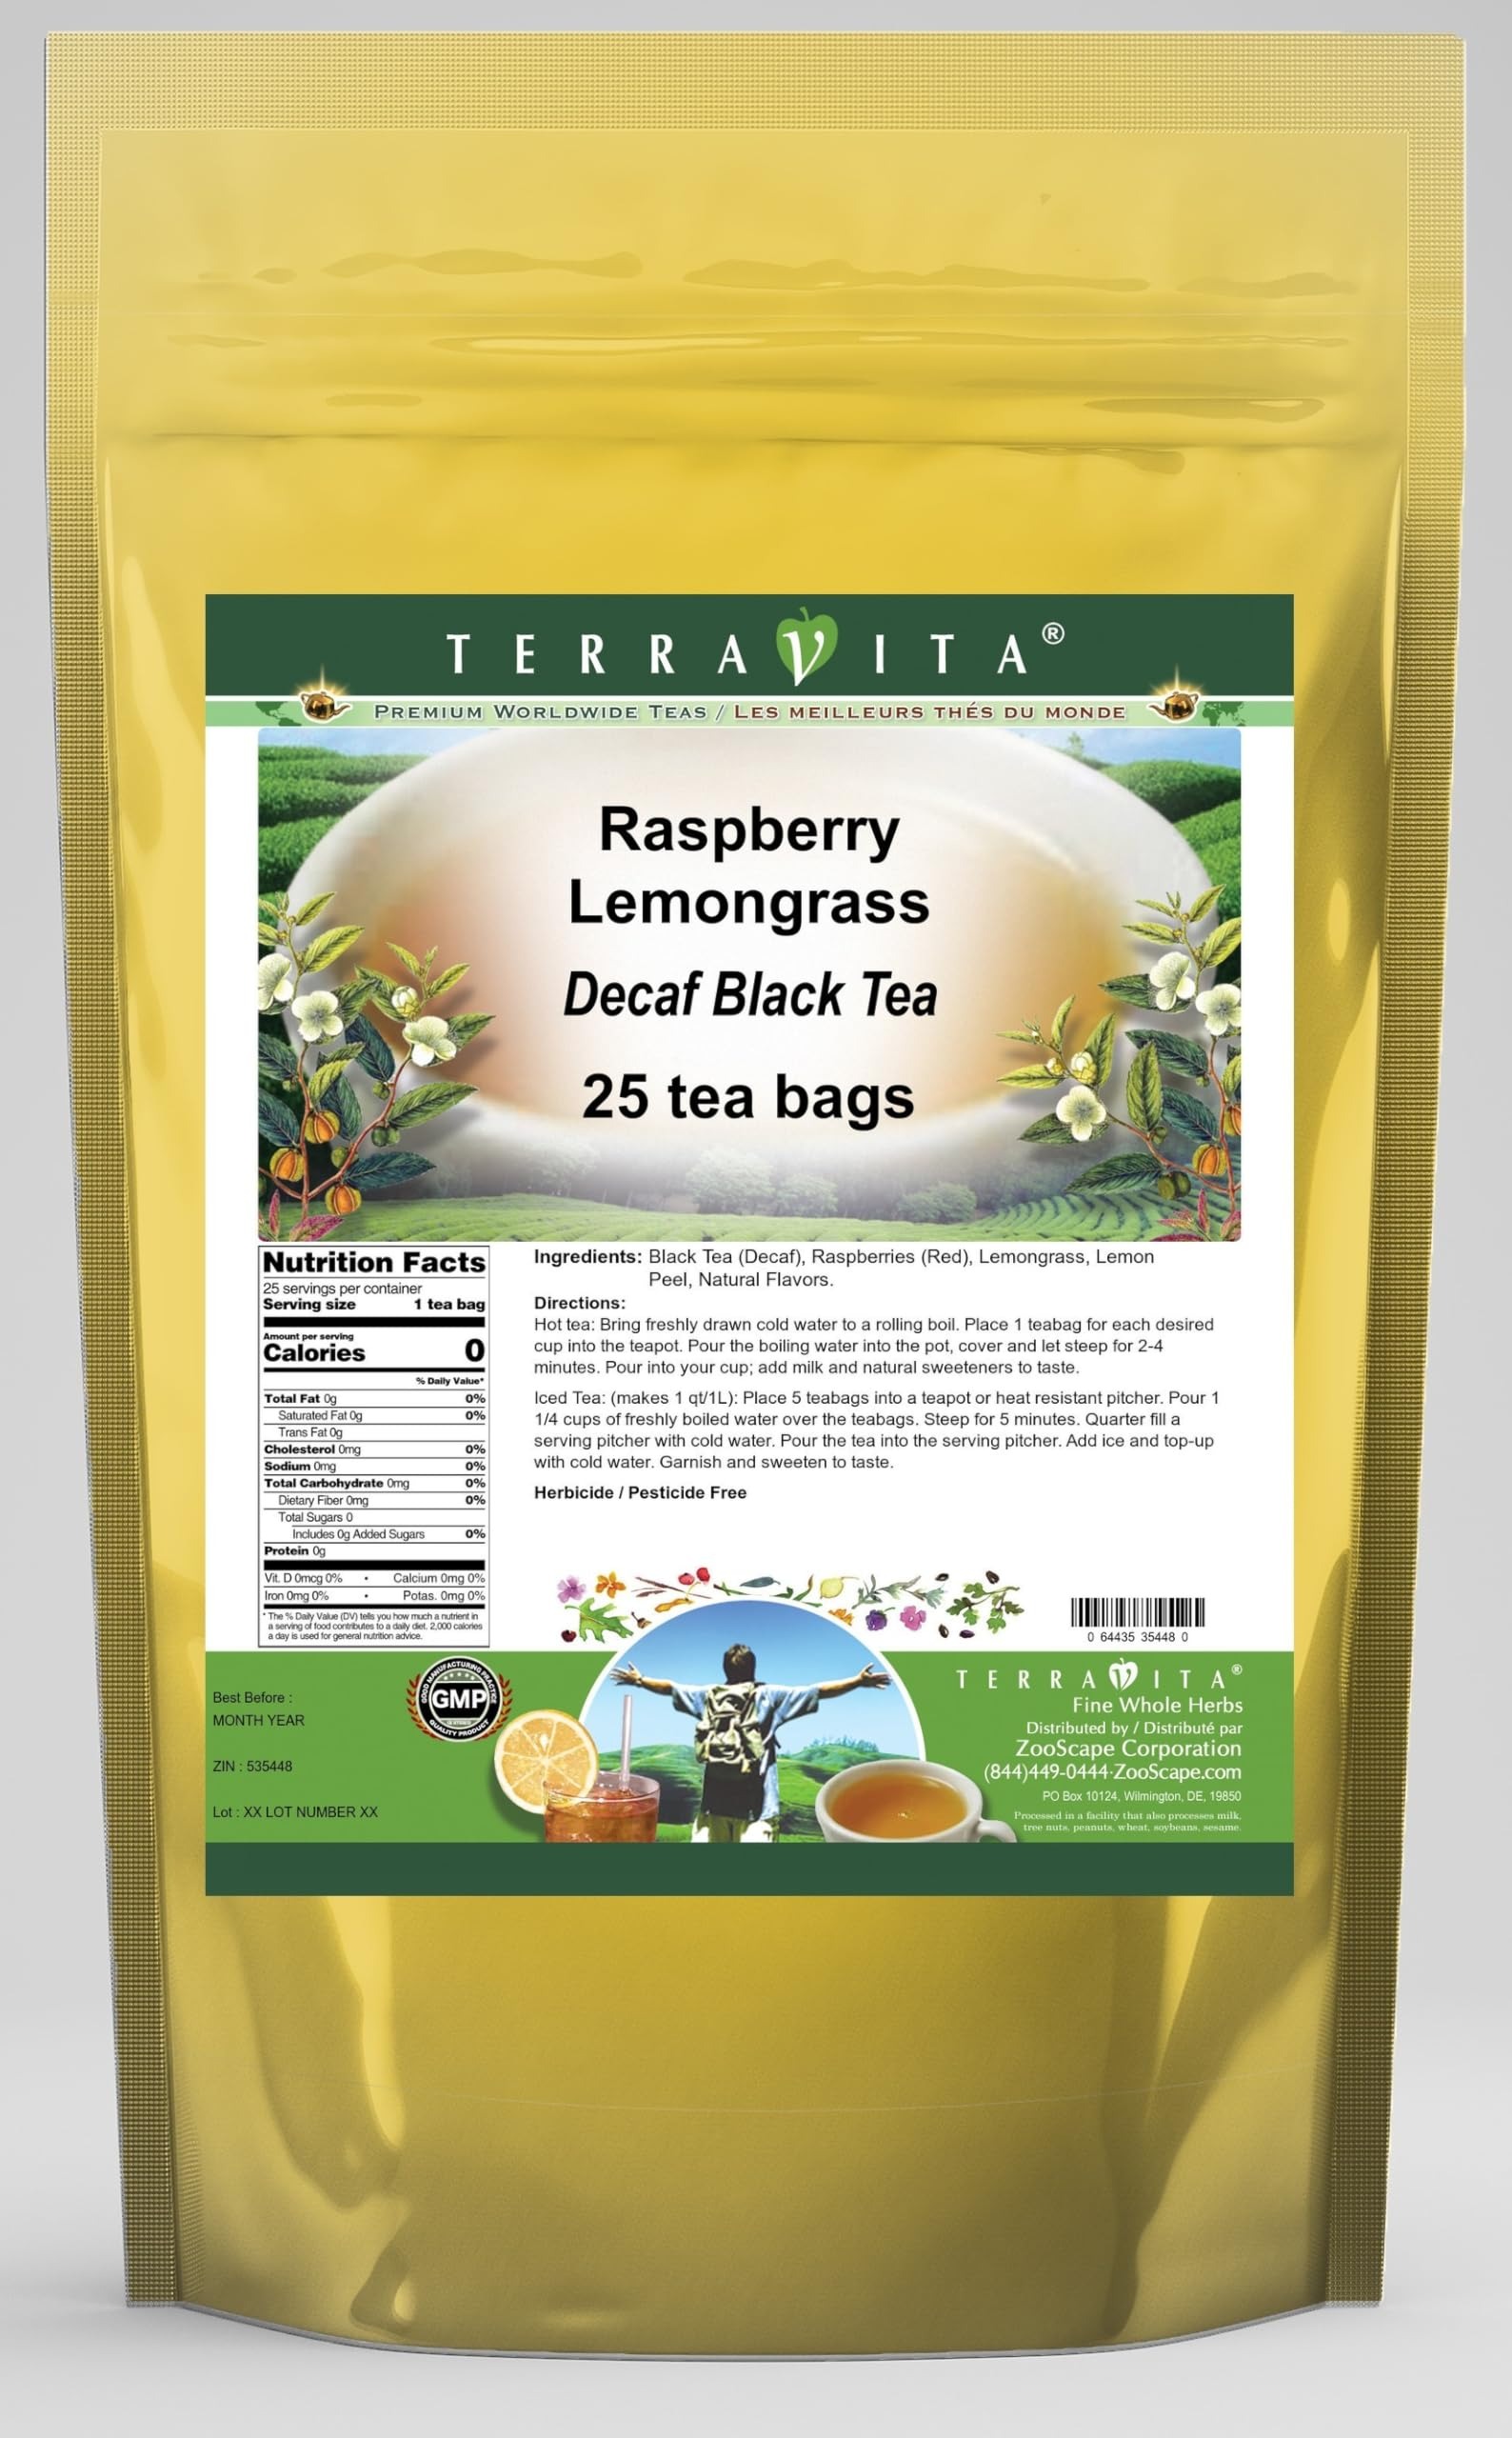
Item Name: Raspberry Lemongrass Decaf Black Tea (25 tea bags, ZIN: 535448)
Bullet Point 1: Our Raspberry Lemongrass Decaf Black Tea is a wonderful flavored decaffeinated Black tea with Raspberries, Lemongrass and Lemon Peel. You will enjoy the simple and elegant Raspberry Lemongrass taste! - Ingredients: Decaf Black tea, Raspberries, Lemongrass, Lemon Peel and Natural Raspberry Lemongrass Flavor.
Bullet Point 2: No fillers.
Bullet Point 3: Manufacturer: TerraVita
Bullet Point 4: Size: 25 tea bags
Bullet Point 5: Black Tea Bags - Packed in a convenient upright pouch!
Product Description: Our Raspberry Lemongrass Decaf Black Tea is a wonderful flavored decaffeinated Black tea with Raspberries, Lemongrass and Lemon Peel. You will enjoy the simple and elegant Raspberry Lemongrass taste! - Ingredients: Decaf Black tea, Raspberries, Lemongrass, Lemon Peel and Natural Raspberry Lemongrass Flavor. - Hot tea brewing method: Bring freshly drawn cold water to a rolling boil. Place 1 teabag for each desired cup into the teapot. Pour the boiling water into the pot, cover and let steep for 2-4 minutes. Pour into your cup; add milk and natural sweeteners to taste. - Iced tea brewing method: (to make 1 liter/quart): Place 5 teabags into a teapot or heat resistant pitcher. Pour 1 1/4 cups of freshly boiled water over the teabags. Steep for 5 minutes. Quarter fill a serving pitcher with cold water. Pour the tea into the serving pitcher. Add ice and top-up with cold water. Garnish and sweeten to taste. - TerraVita is an exclusive line of premium-quality, natural source products that use only the finest, purest and most potent ingredients found around the world. TerraVita is hallmarked by the highest possible standards of purity, potency, stability and freshness. All of our products are prepared with the highest elements of quality control, from raw materials through the entire manufacturing process, up to and including the moment that the bottles or bags are sealed for freshness and shipped out to you. Our highest possible standards are certified by independent laboratories and backed by our personal guarantee. - TerraVita exists to meet and ensure your family's health and wellness without the harmful effects of chemicals and health products. We strive to make all of our products affordable and reliable and are constantly searching the market to maintain our affordabilit
Value: 25.0
Unit: Count

Price: 24.42